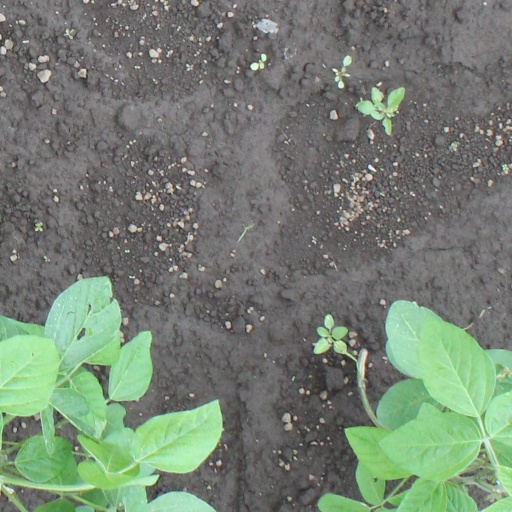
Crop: soybean